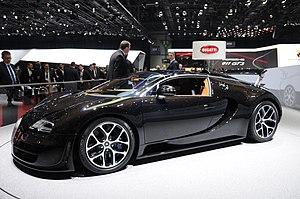
Salon international de l'automobile de Genève 2013